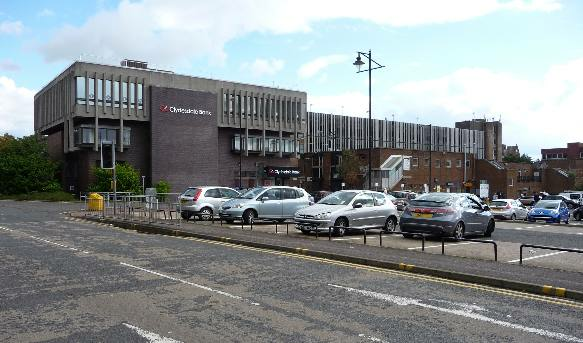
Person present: No